Matthew Rehwoldt

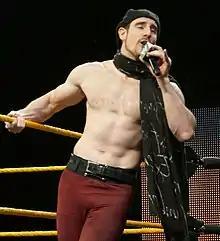
English in March 2014

Rehwoldt signed a contract with WWE in early 2012, and was assigned to its developmental territory, Florida Championship Wrestling (FCW), where he began using the ring name "Aiden English," debuting on March 1, 2012 as part of an 8-man tag team match. He made his televised debut on the March 15, 2012 taping of FCW television, airing on April 15, 2012, teaming with Audrey Marie in an intergender tag team match against Rick Victor and Paige.